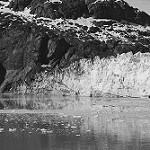
Label: B & W